Chicana feminism

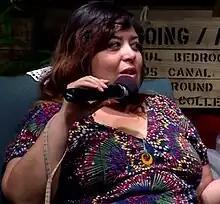
Chicana interdisciplinary artist Nao Bustamante during an interview (2012)

Xicanisma is an intervention in Chicana feminism proposed by Ana Castillo in "Massacre of the Dreamers" (1994). The use of the "X" is a reference to the Spanish colonizers being unable to pronounce the "Sh" sound in Mesoamerican languages (such as "Texcoco", which is pronounced "Tesh-KOH-koh") and so they represented this sound with a letter "X" in the 16th-century Spanish language. The "X" in "Xicanisma" refers to this colonial encounter between the Spanish and Indigenous peoples by reclaiming the "X" as a literal symbol of "being" at a crossroads or otherwise embodying hybridity.